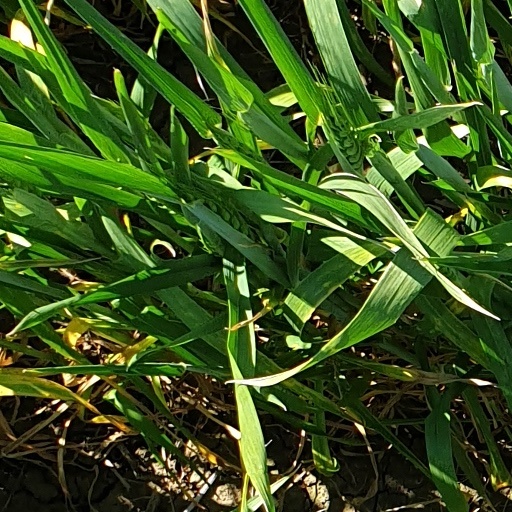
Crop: wheat